Tin pest

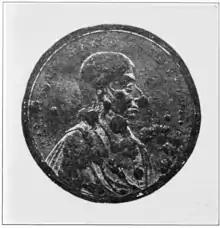
Tin medal affected by tin pest

Tin pest is an autocatalytic, allotropic transformation of the element tin, which causes deterioration of tin objects at low temperatures. Tin pest has also been called "tin disease", "tin blight", "tin plague", or "tin leprosy". It is an autocatalytic process, accelerating once it begins. It was first documented in the scientific literature in 1851, having been observed in the pipes of pipe organs in medieval churches that had experienced cool climates.